Chautauqua Hall of Brotherhood

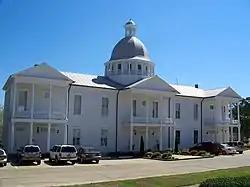
Chautauqua Hall of Brotherhood, 2008

The Chautauqua Hall of Brotherhood (also known as the Chautauqua Auditorium and Lakeyard) is a historic site in DeFuniak Springs, Walton County, Florida. Built as part of the Chautauqua education movement, it is located at 95 Circle Drive and currently houses a branch of the Walton County Chamber of Commerce. On August 7, 1972, it was added to the U.S. National Register of Historic Places.